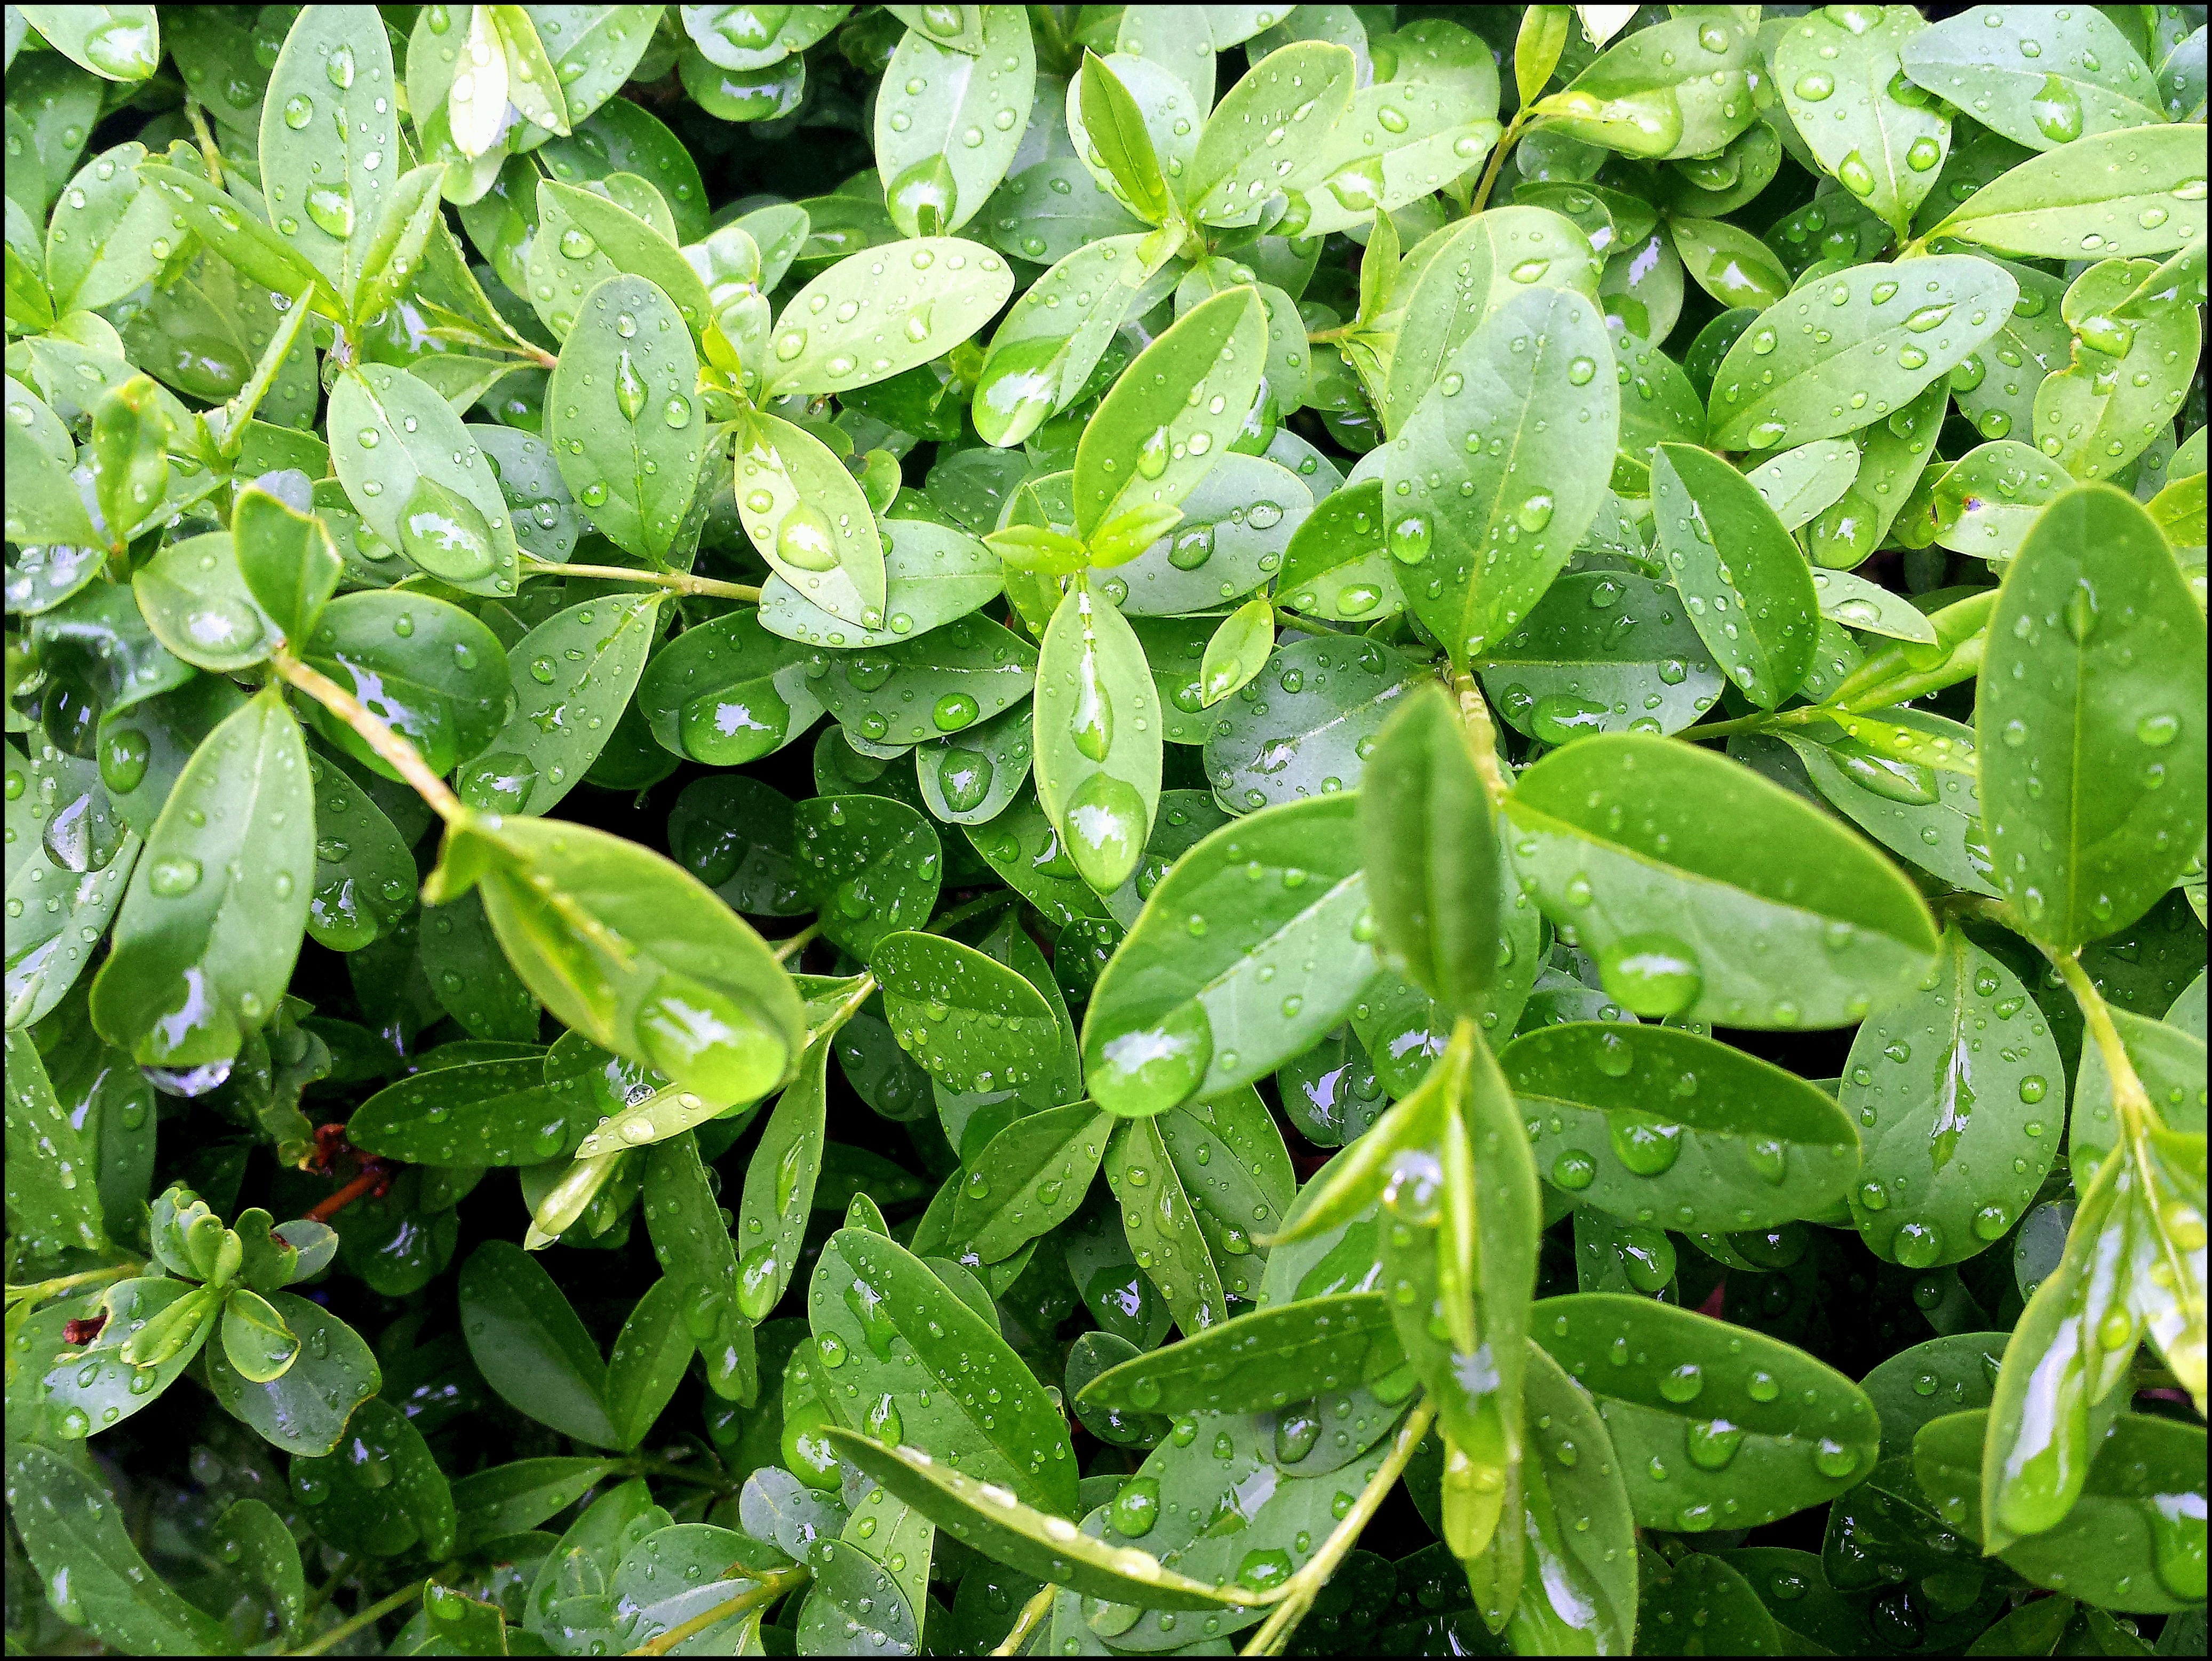
water, dew, plant, lawn, leaf, flower, food, green, herb, produce, vegetable, leaves, gardening, shrub, groundcover, drops, flowering plant, annual plant, land plant, malabar spinach, vietnamese coriander, common purslane